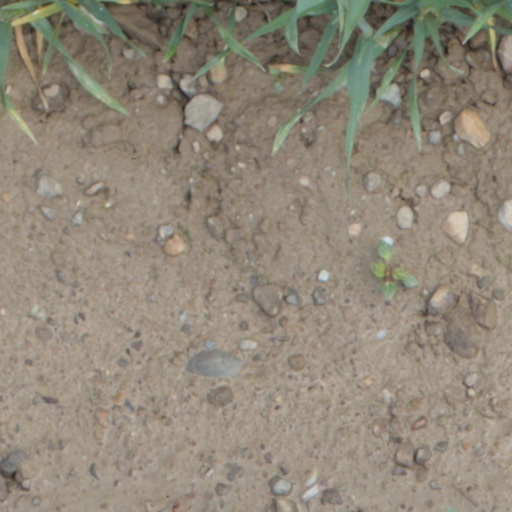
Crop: wheat